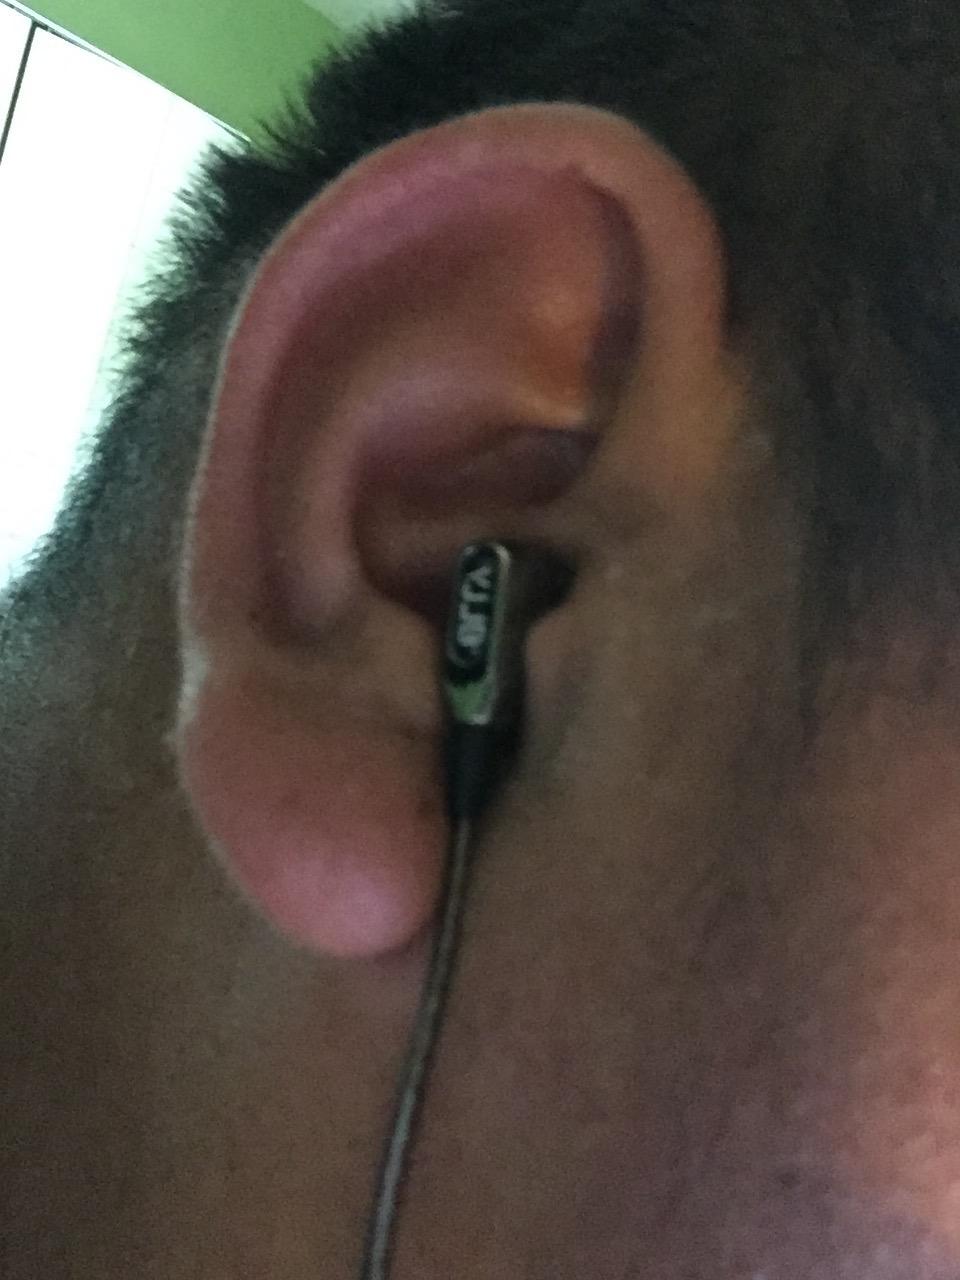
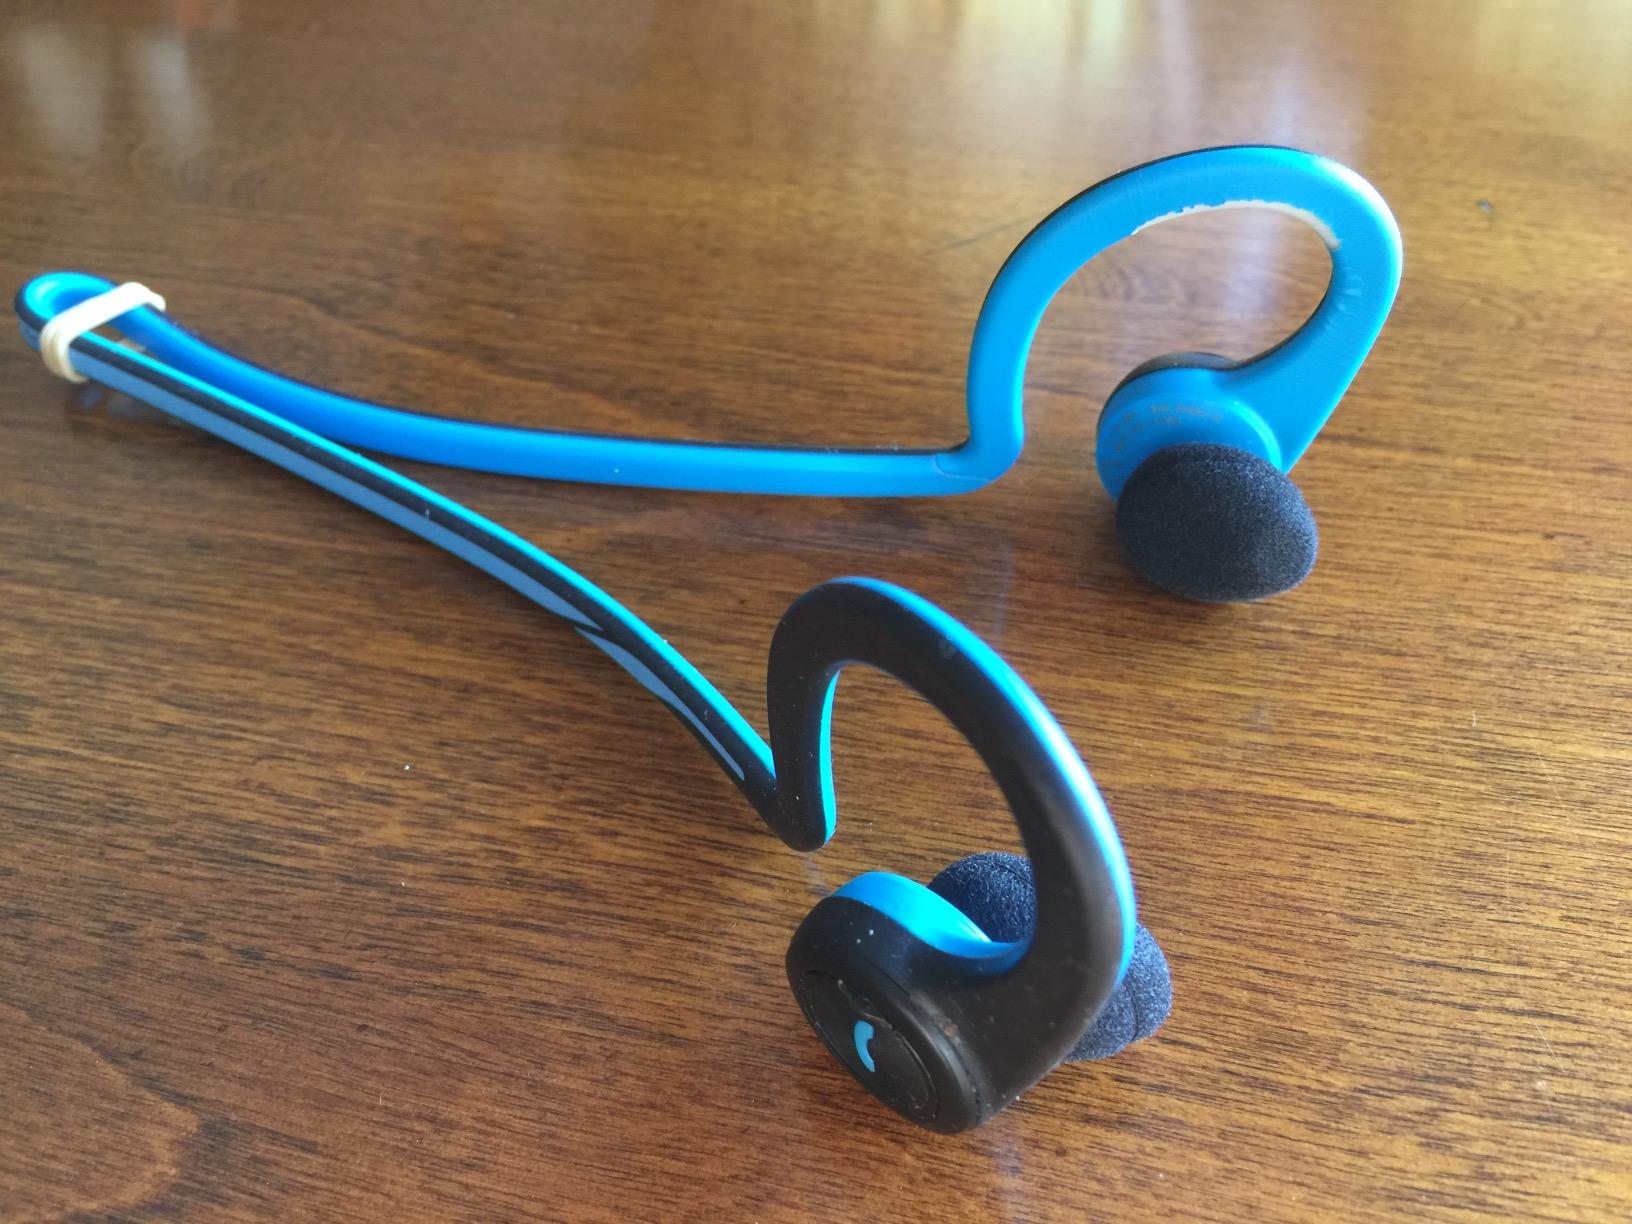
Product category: headphones
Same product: no